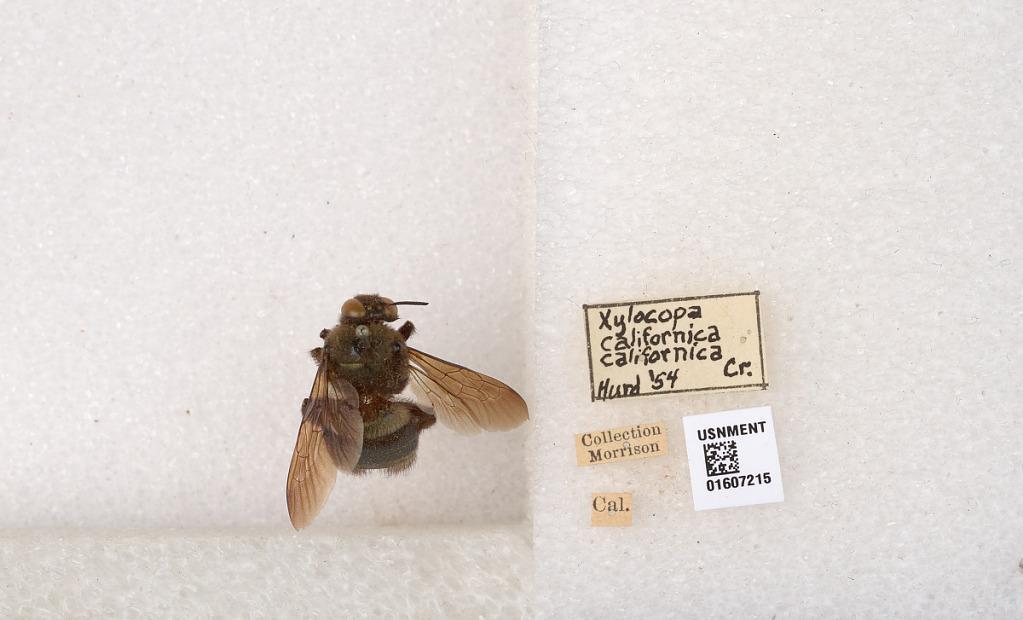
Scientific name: Xylocopa (Xylocopoides) californica californica Cresson
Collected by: Morrison
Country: United States
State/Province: California
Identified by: Hurd, P. D.